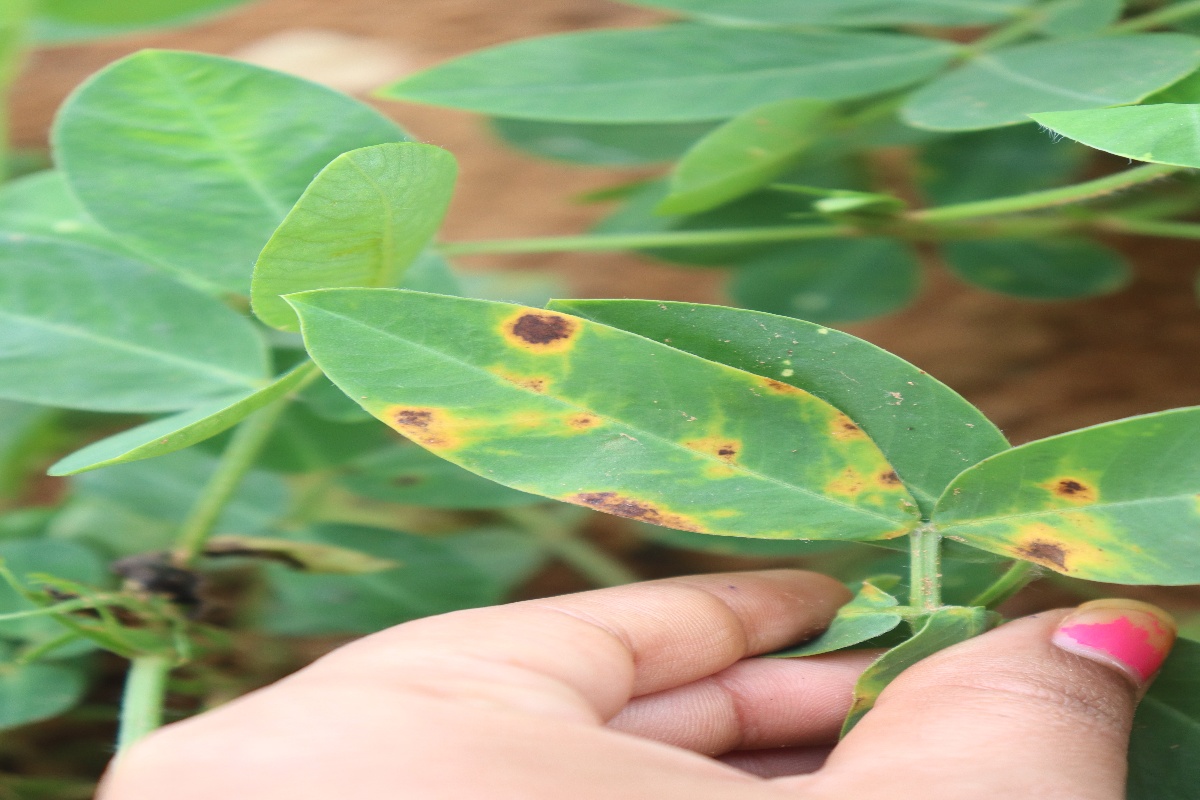
Label: early_leaf_spot